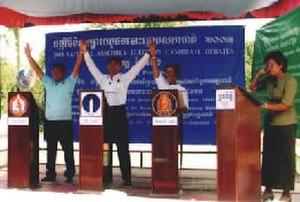
Candidats aux élections générales du Cambodge de 2003.
Le Cambodge, en forme longue le royaume du Cambodge, en khmer Kâmpŭchéa et ព្រះរាជាណាចក្រកម្ពុជា, Preăhréachéanachâkr Kâmpŭchéa, aussi appelé Srok Khmer, ស្រុកខ្មែរ, littéralement « Pays des Khmers », est un pays d'Asie du Sud-Est, peuplé d’environ 17 millions d'habitants. Sa capitale est Phnom Penh. Le Cambodge est l’État successeur de l’Empire khmer hindouiste et bouddhiste qui règne sur pratiquement toute la péninsule d’Indochine entre le XIᵉ et le XIVᵉ siècles. Le Cambodge a des frontières communes avec la Thaïlande à l'ouest-nord-ouest, le Laos au nord-est et le Viêt Nam à l'est et au sud-est. Les citoyens du pays portent le nom de Cambodgiens ou Khmers en référence à l’ethnie khmère. La majorité des Cambodgiens est de religion bouddhiste theravāda, bien que le pays comporte une communauté musulmane cham ainsi que quelques tribus des montagnes et une communauté chrétienne.